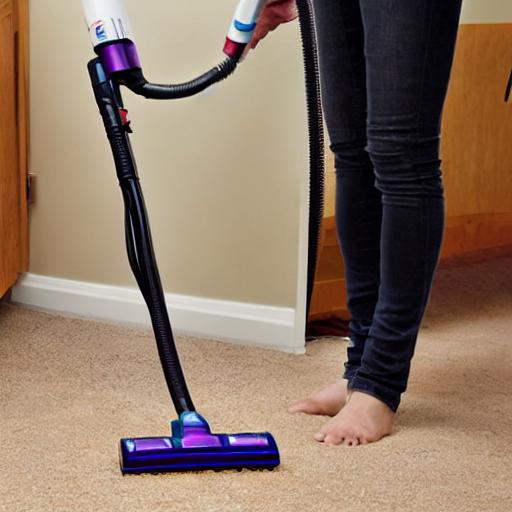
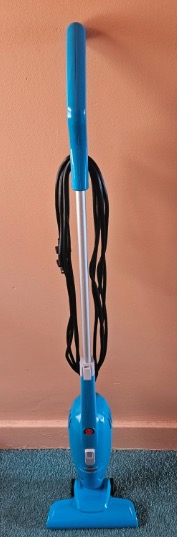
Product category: items_vacuum
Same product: no